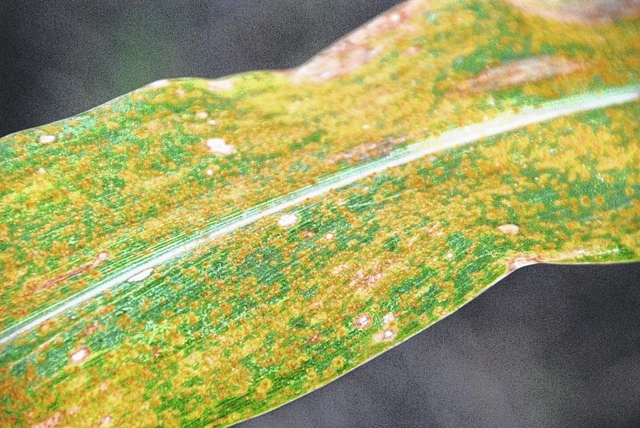
Labels: Corn rust leaf